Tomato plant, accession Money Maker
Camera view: bottom (45 deg); turntable rotation: 60 degrees
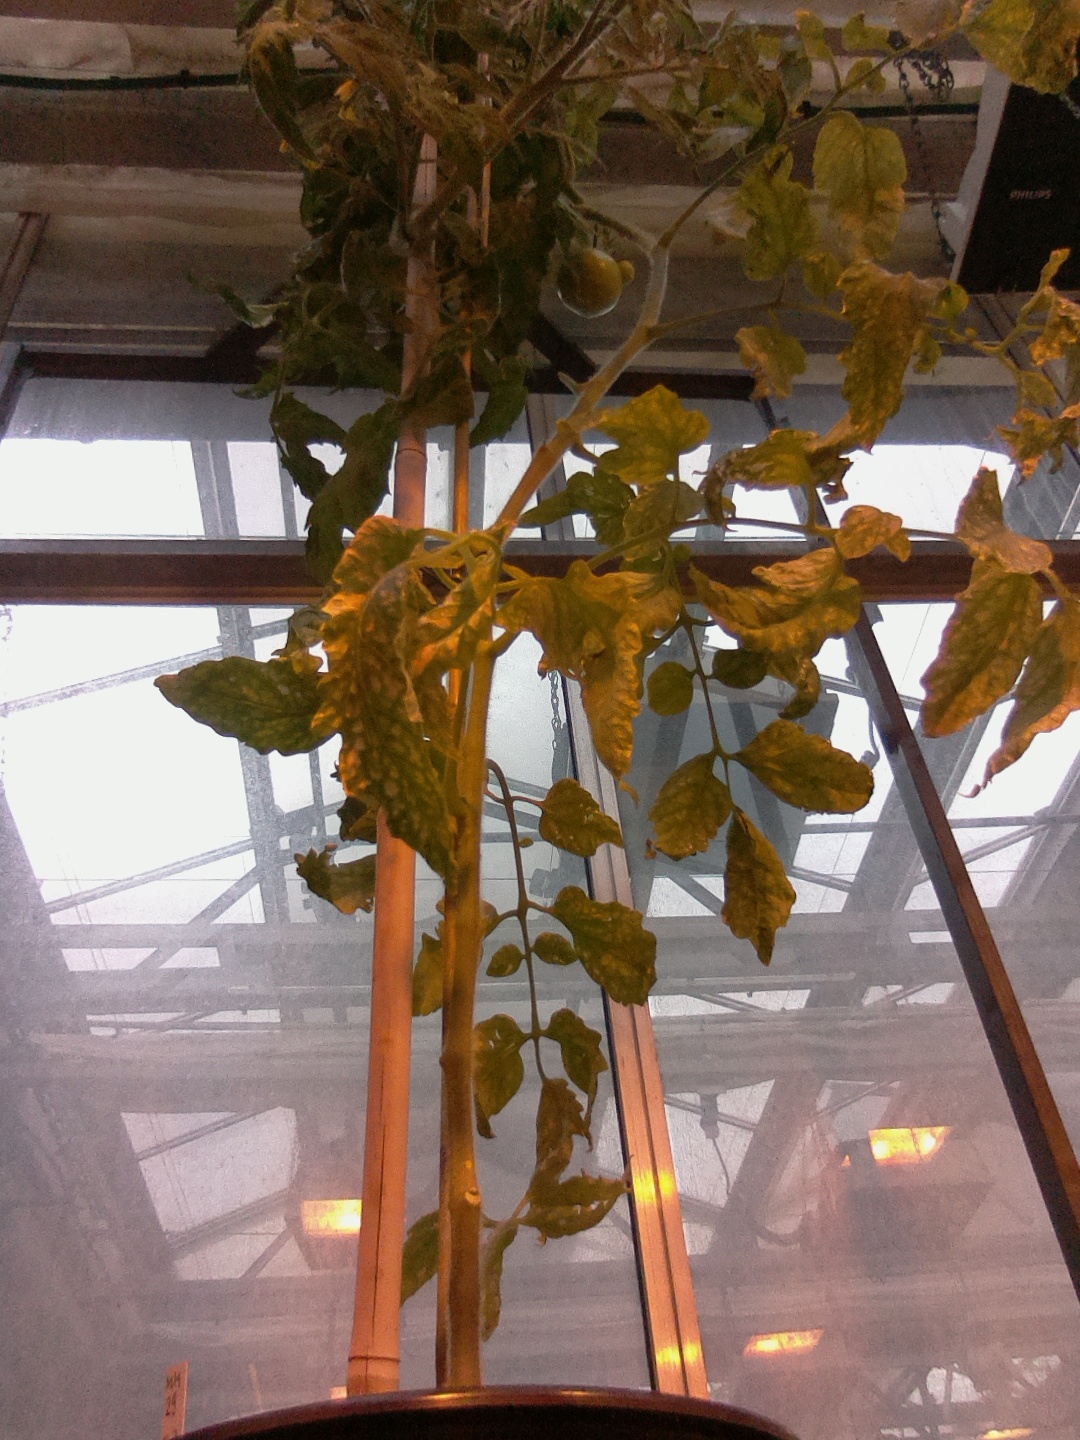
BBCH growth stage 76: 60%-70% of final fruit size